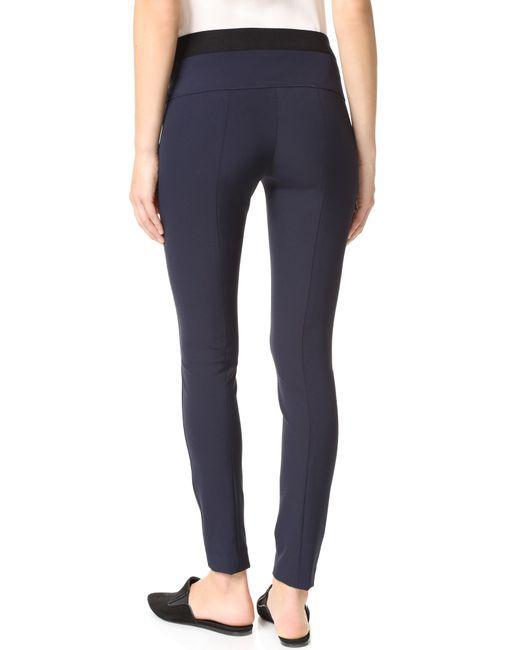
Damen Freizeithose in Marineblau mit hoher Taille